Rugby union in Japan

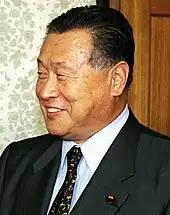
PM Yoshiro Mori

The former Japanese prime minister, Yoshirō Mori (森 喜朗) in June 2005 became President of the Japan Rugby Football Union. It had been hoped his clout would help secure the 2011 Rugby World Cup for Japan, but instead the event was awarded to New Zealand in late November 2005. This led former Mori to accuse members of the Commonwealth of Nations of "passing the ball around their friends."